Palace of Justice, Putrajaya

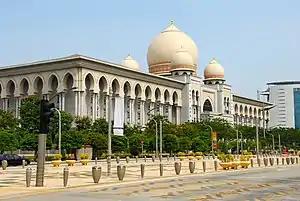
Side view

Due to the need for a proper office of the head of the judicial system in Malaysia, a location within the Precinct 3 of Putrajaya was identified for this purpose. aQidea Architect was commissioned to design the building after finishing the nearby Prime Minister's Office. The building houses two Federal Courts, six Courts of Appeal, the Chief Registrar's Office, two registries for the Federal Court, the Court of Appeal (as required under Articles 121(1B) and 121(2)), a conference hall, a library, and a museum. The complex has an intricate network of passages which segregate the judges, witnesses, public, and the accused leading to the courts from the car park or area of arrival.